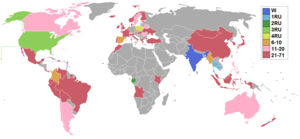
Miss Supranational 2014, est la 6ᵉ élection de Miss Supranational, qui s'est déroulée au Centre municipal des sports et des loisirs de Krynica-Zdrój, en Pologne, le 5 décembre 2014.